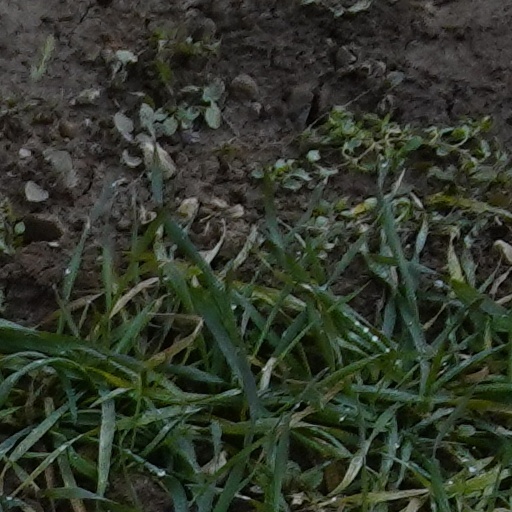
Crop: wheat